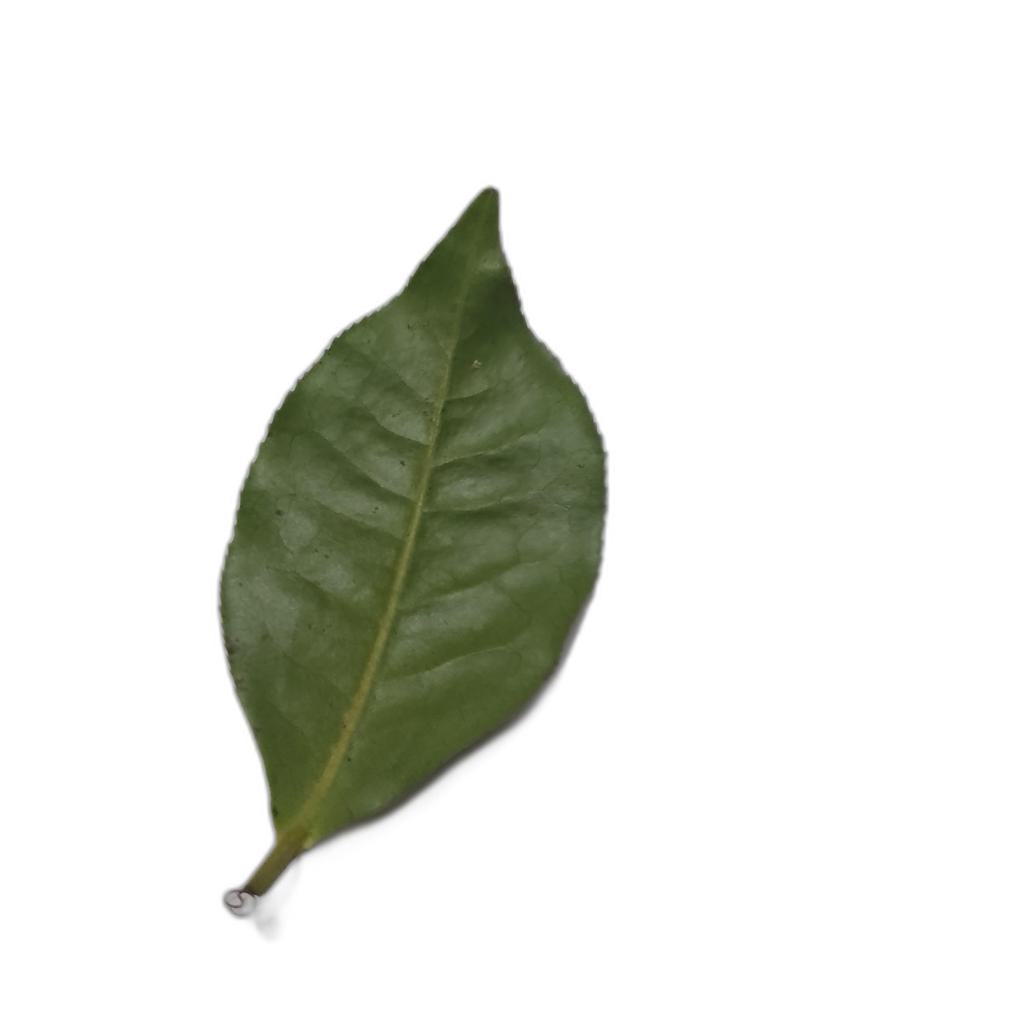
Label: Healthy